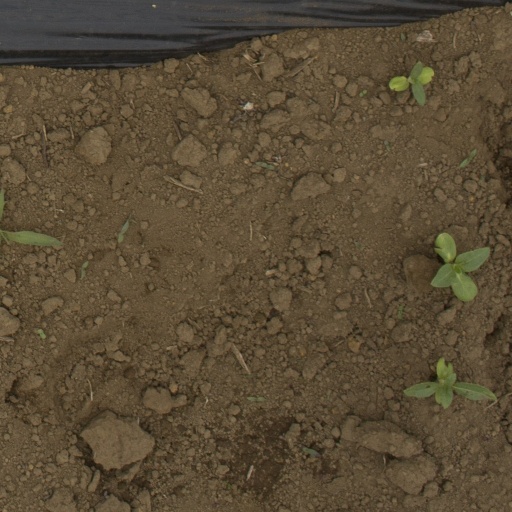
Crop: Jerusalem artichoke